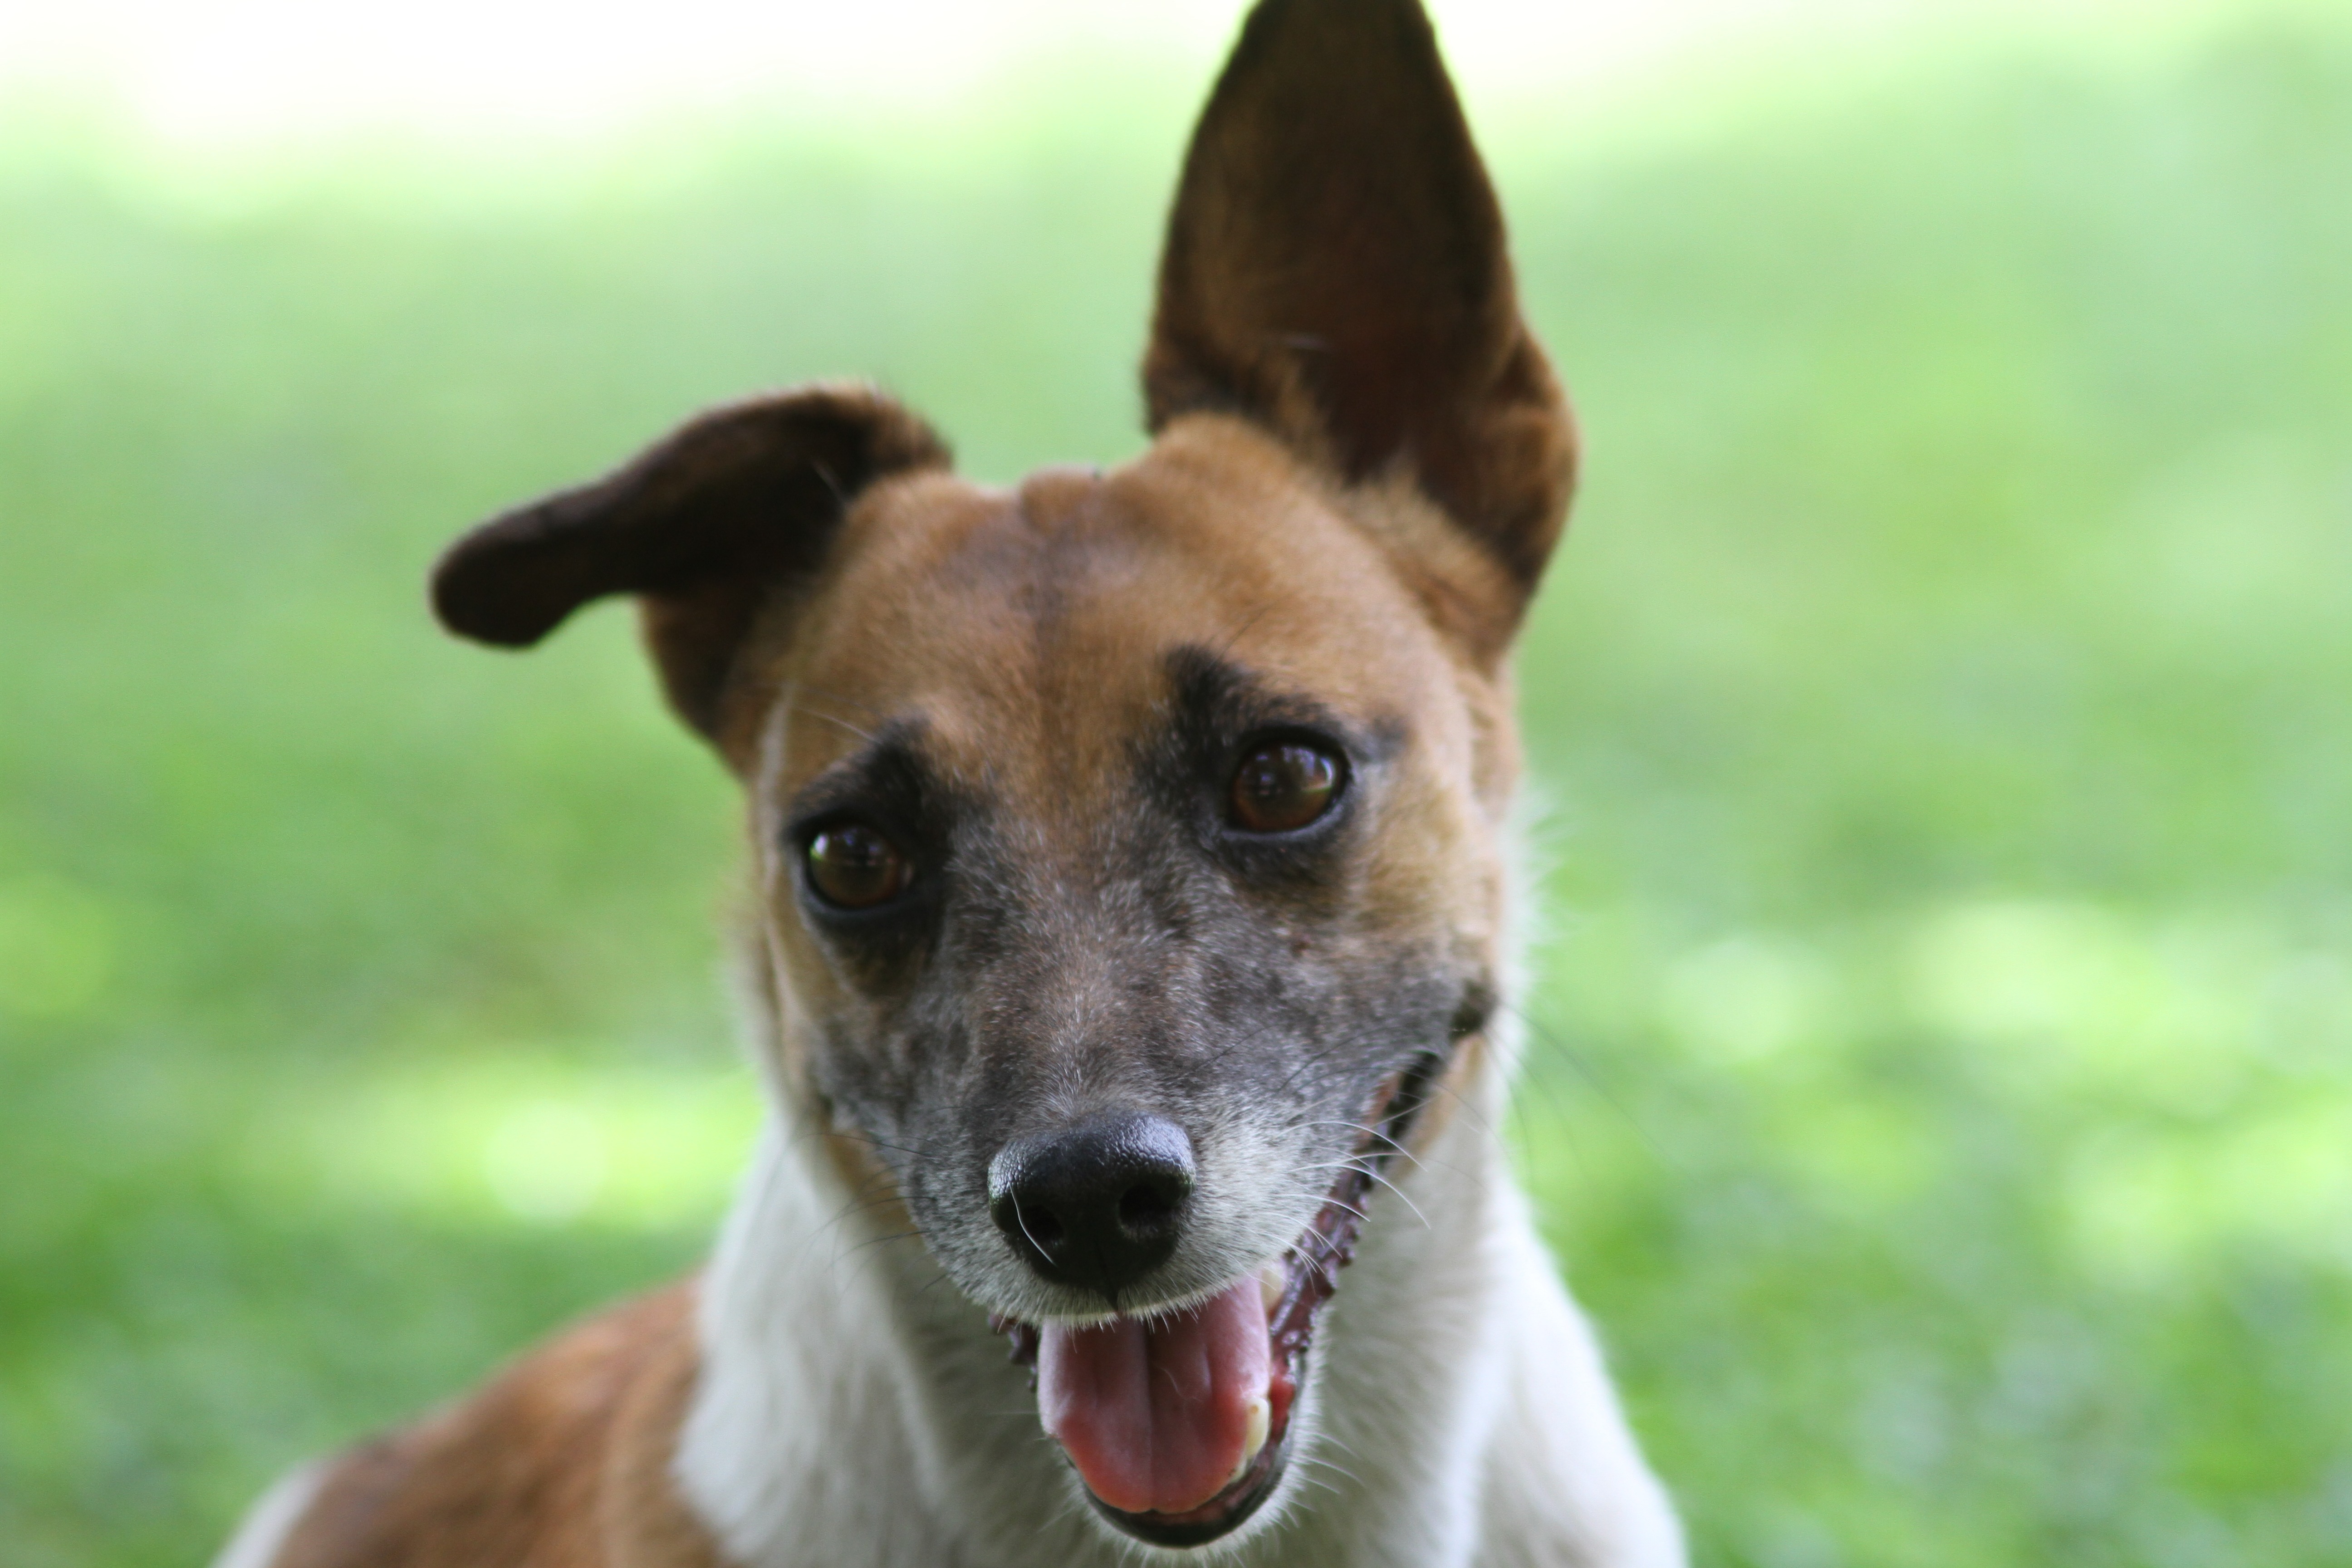
dog, animal, africa, mammal, hound, sports, vertebrate, greyhound, dog breed, limpopo, dog like mammal, carnivoran, animal sports, dog sports, sighthound, carolina dog